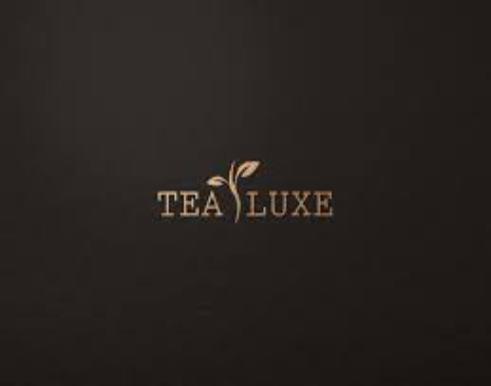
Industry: Food